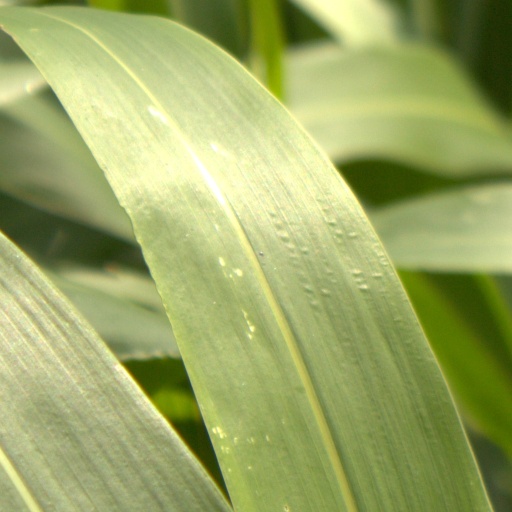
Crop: sorghum